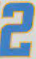
Number: 2